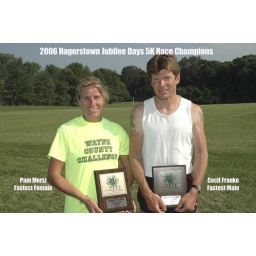
Pam Mertz, fastest female and Cecil Franke, fastest male in the 2006 Hagerstown Jubilee Days 5k Race.